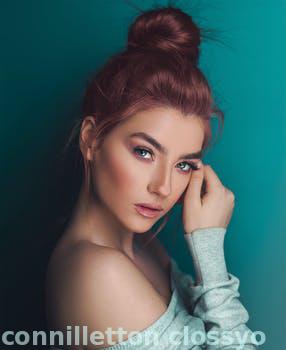
Label: Watermark